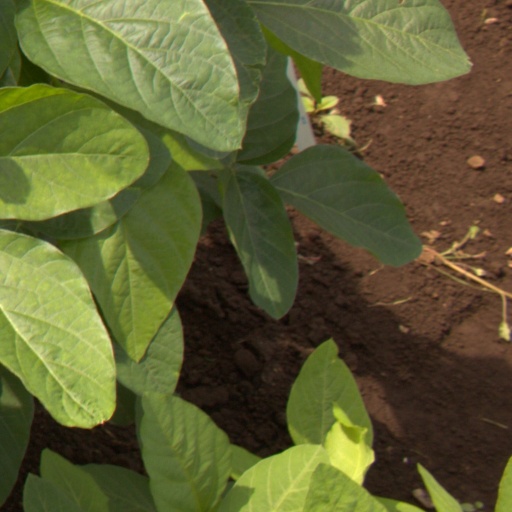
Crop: soybean